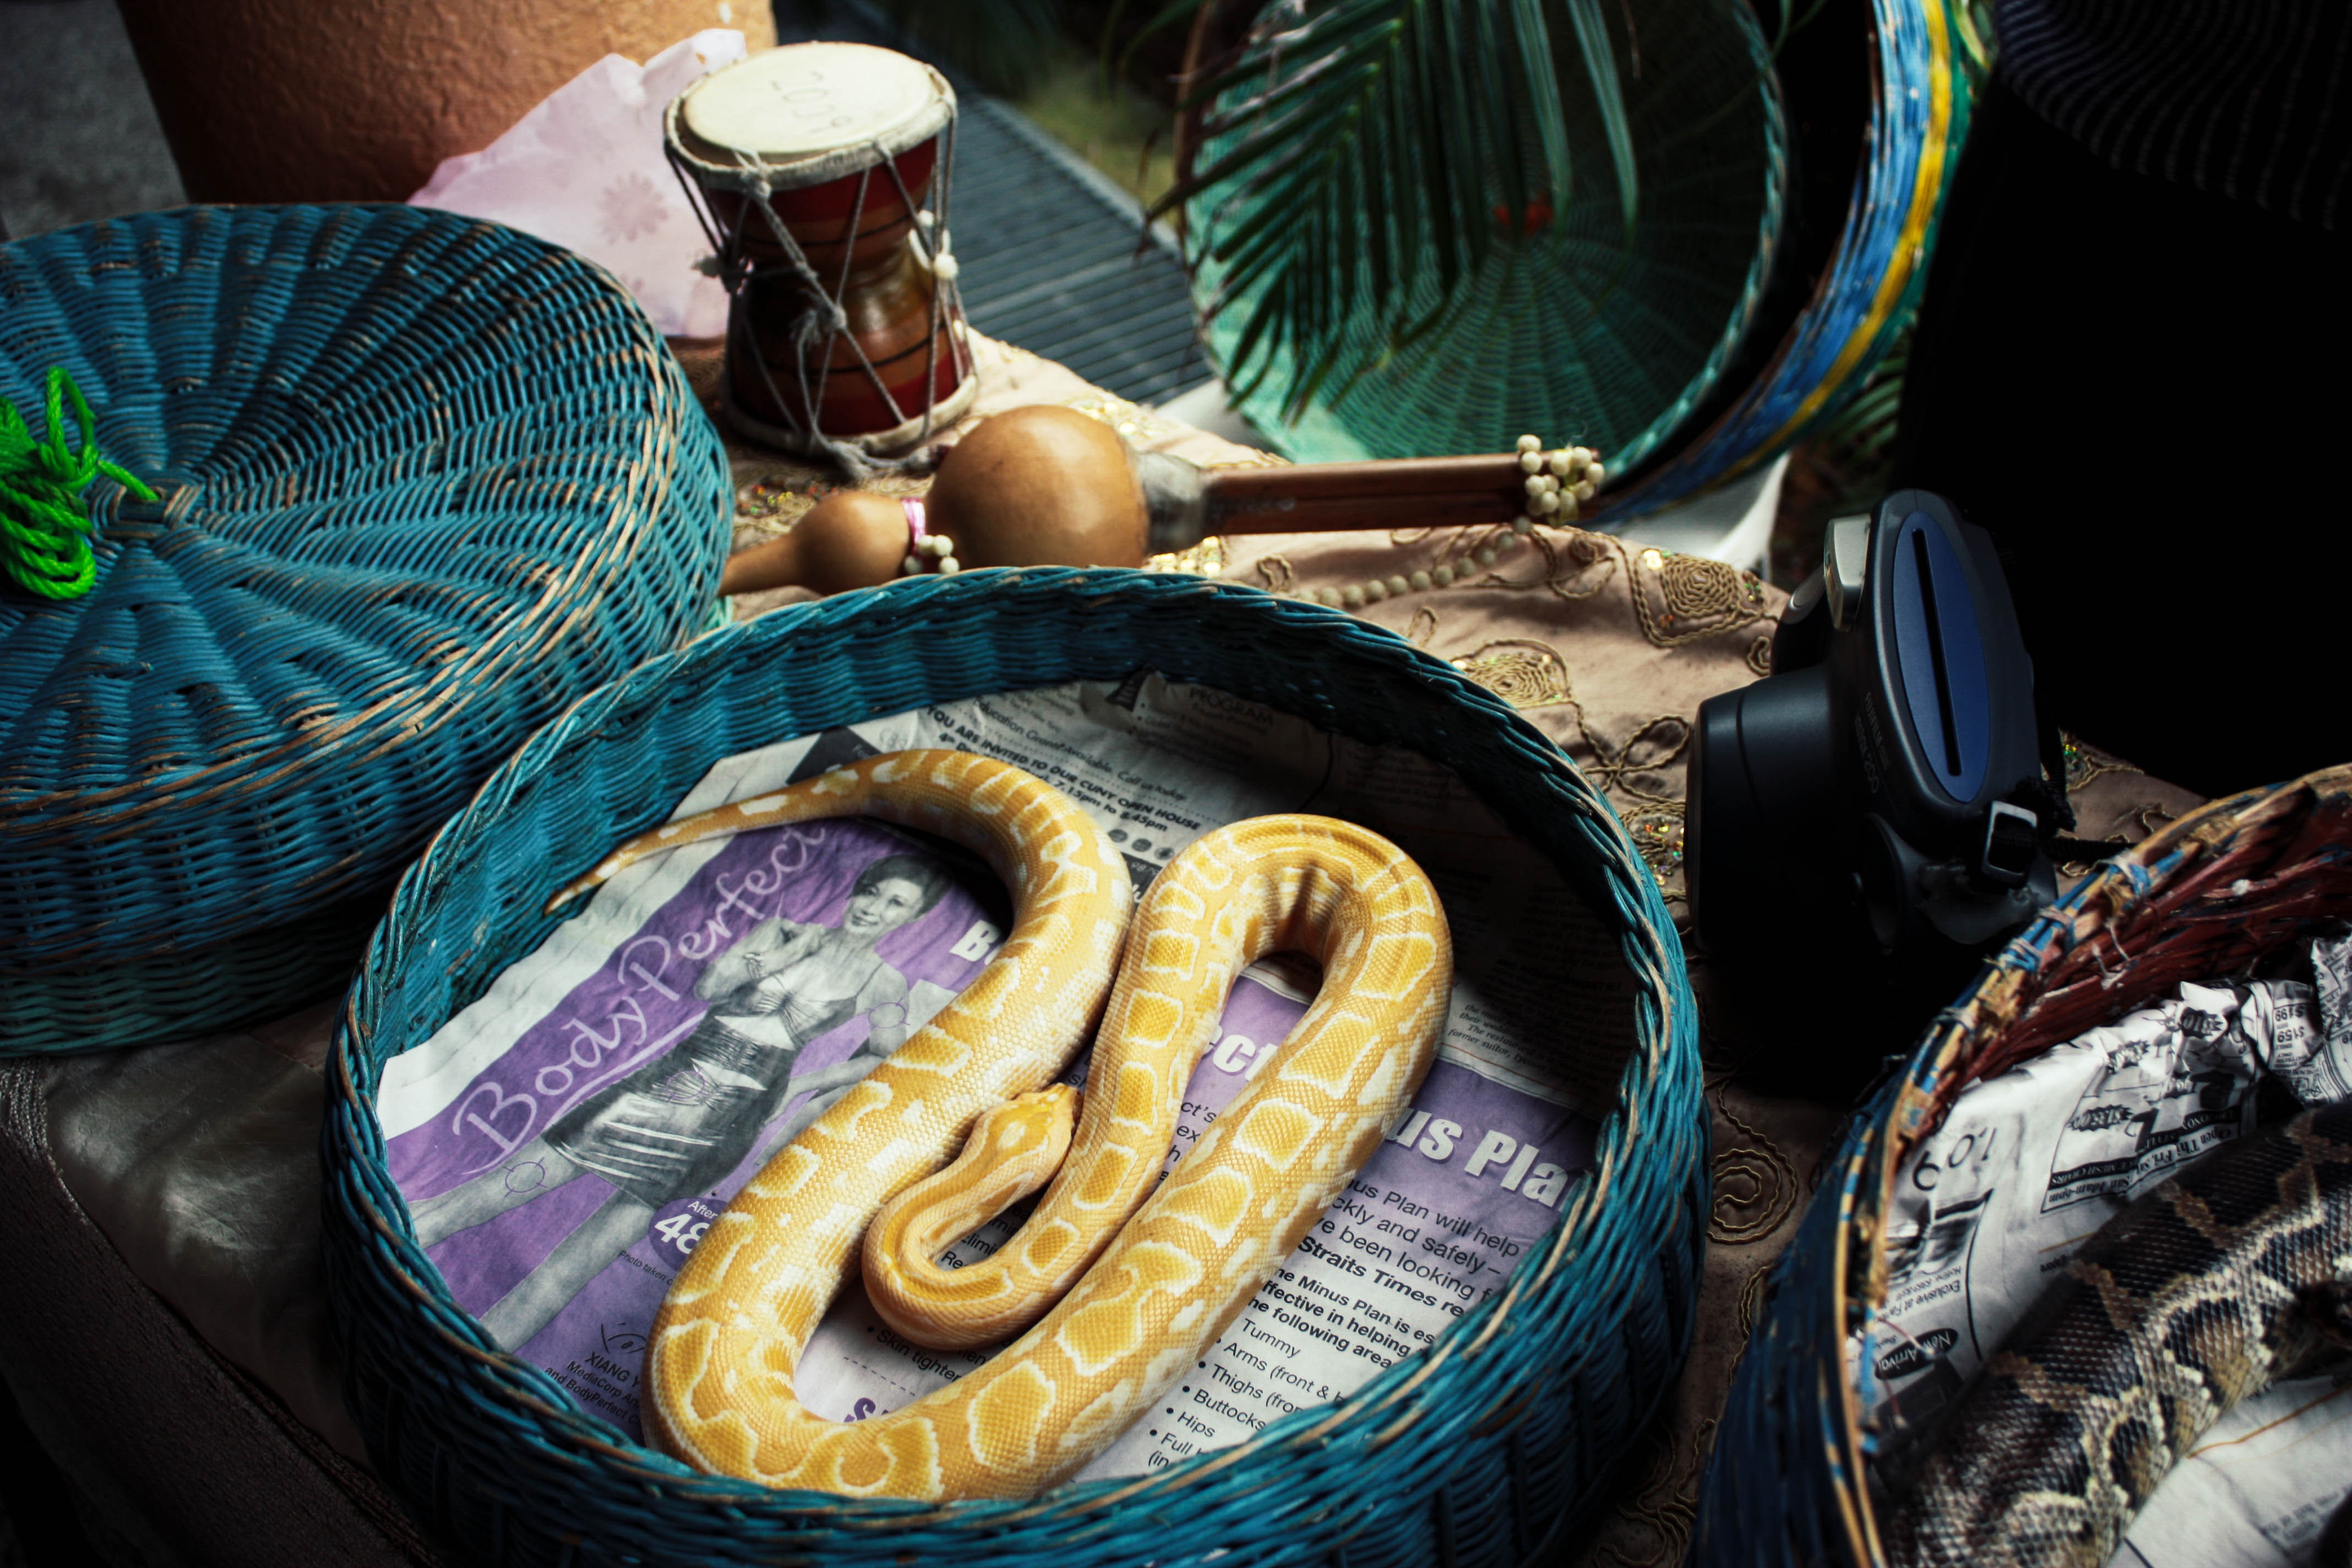
snake, serpent, scaled reptile